Nezha Conquers the Dragon King

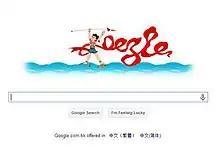
Nezha as a Google Doodle on Google Hong Kong and Google Taiwan

On 30 May 2014, "Nezha Conquers the Dragon King" was featured on Google Search's homepage as an animated doodle.